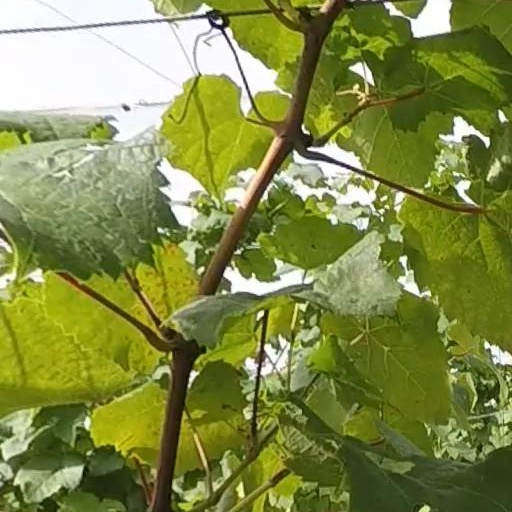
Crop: grape